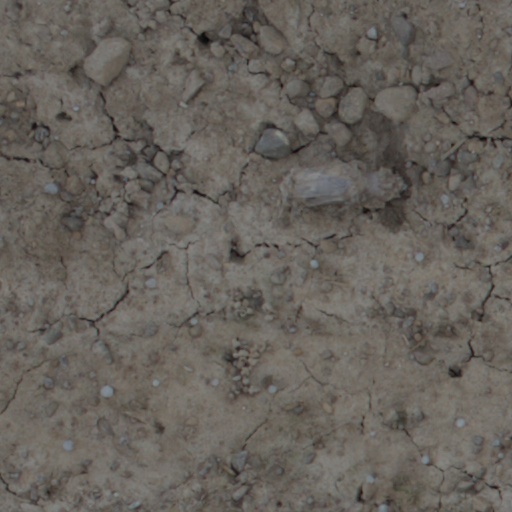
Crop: wheat